Ancient Greek literature

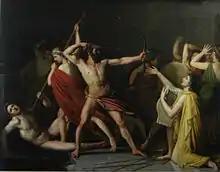
A painting by the French Neoclassical painter Thomas Degeorge depicting the climactic final scene from Book Twenty-Two of "The Odyssey" in which Odysseus, Telemachus, Eumaeus, and Philoetius slaughter the suitors of Penelope

Ancient Greek literature is literature written in the Ancient Greek language from the earliest texts until the time of the Byzantine Empire. The earliest surviving works of ancient Greek literature, dating back to the early Archaic period, are the two epic poems the "Iliad" and the "Odyssey", set in an idealized archaic past today identified as having some relation to the Mycenaean era. These two epics, along with the "Homeric Hymns" and the two poems of Hesiod, the "Theogony" and "Works and Days", constituted the major foundations of the Greek literary tradition that would continue into the Classical, Hellenistic, and Roman periods.